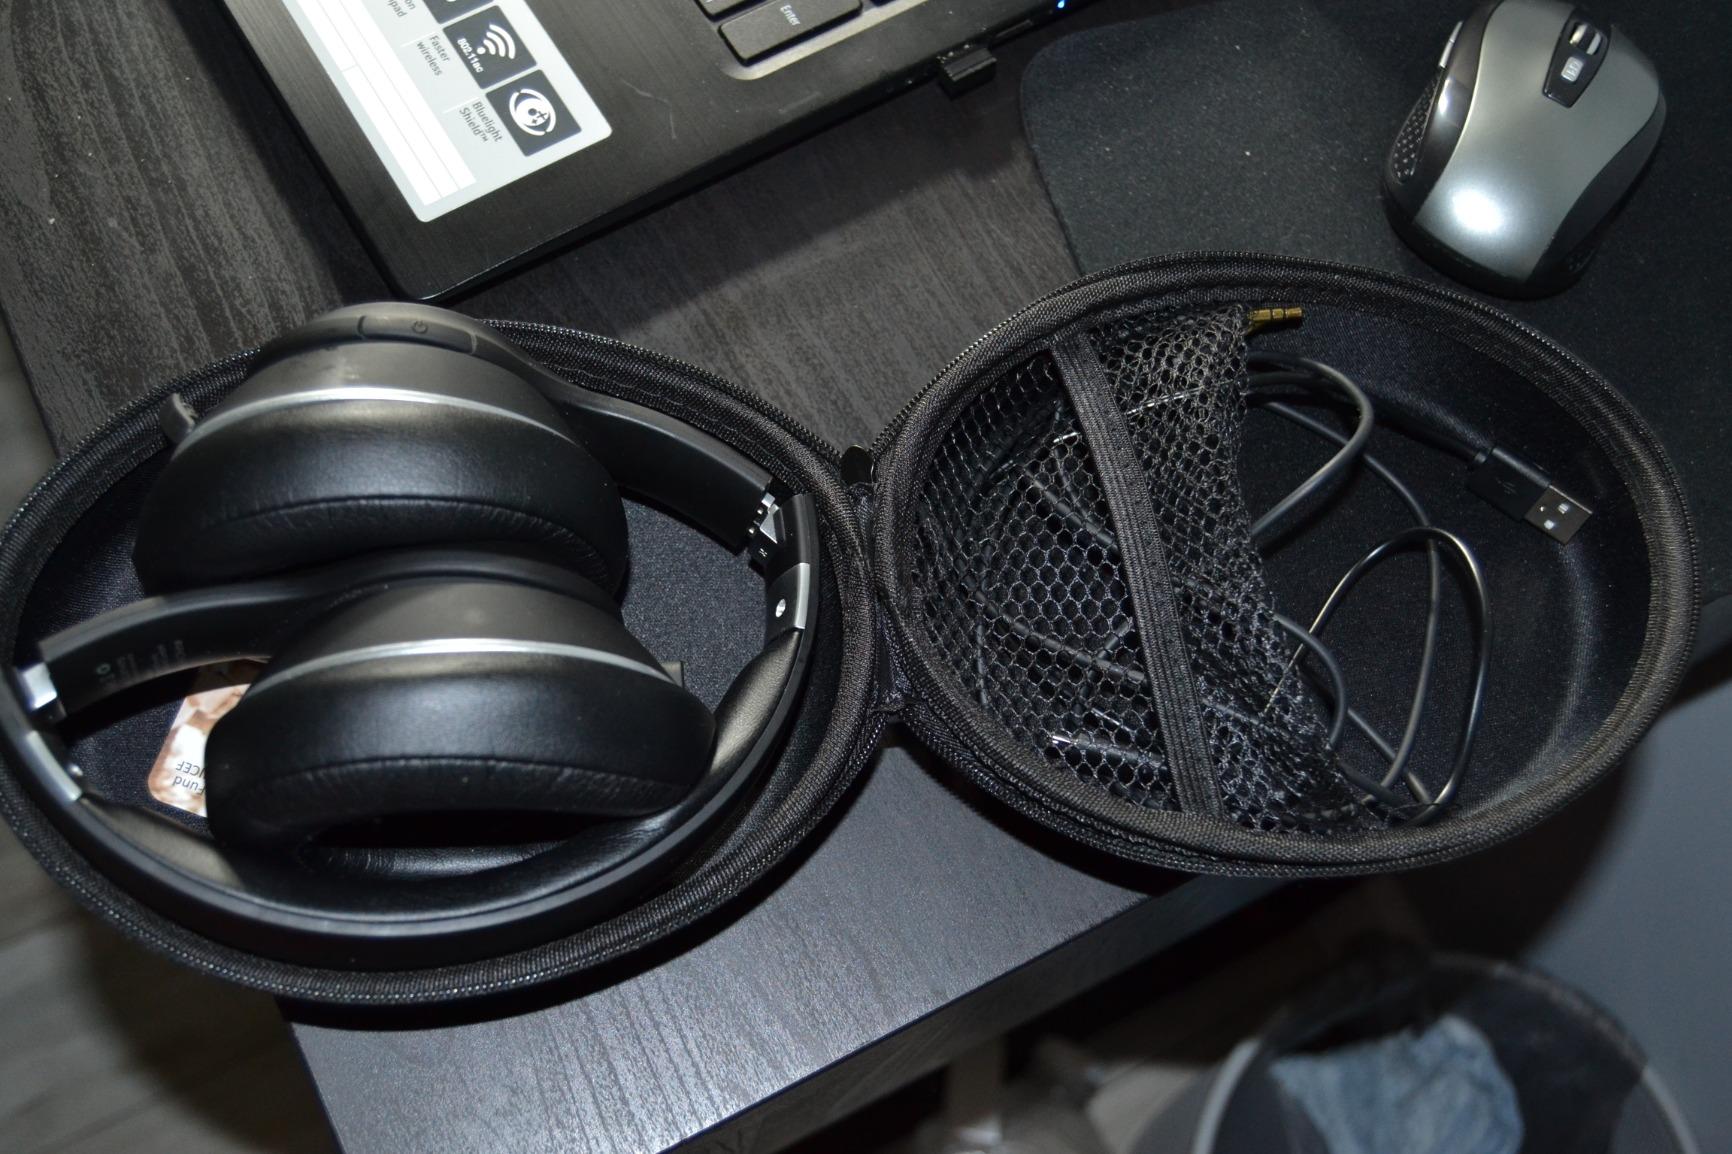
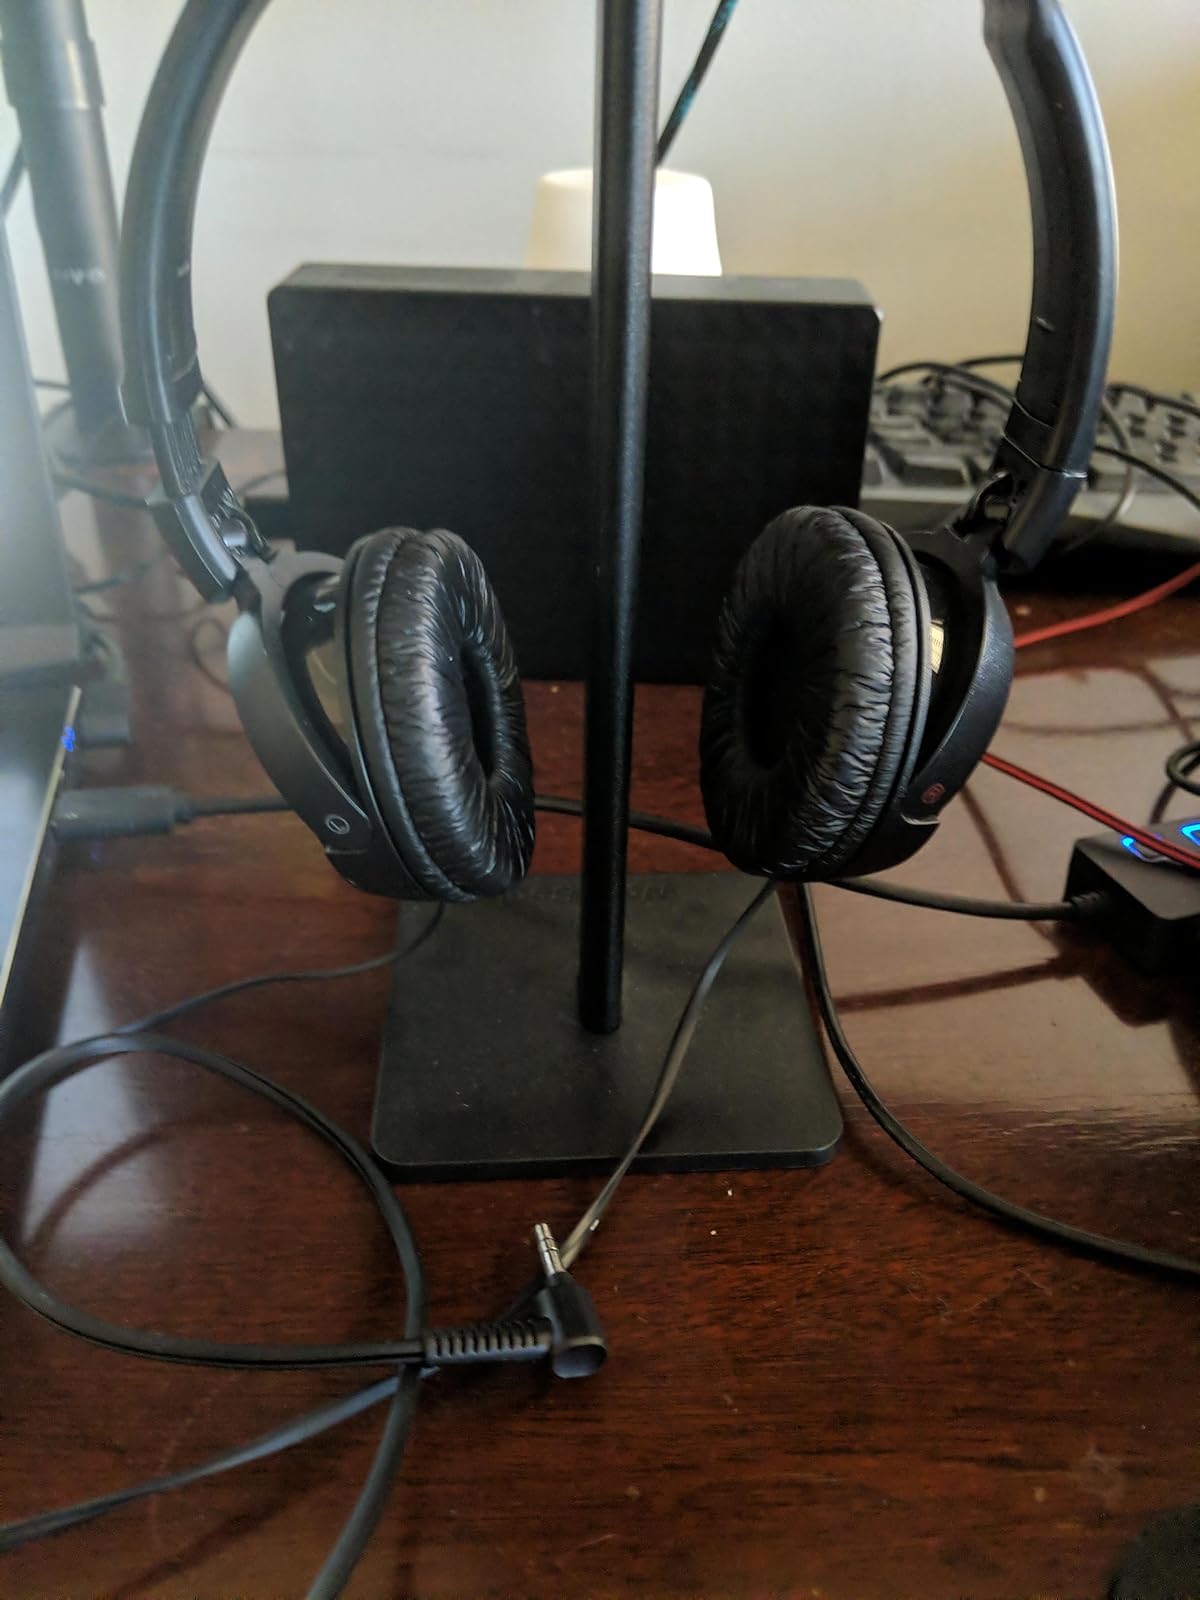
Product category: headphones
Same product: no